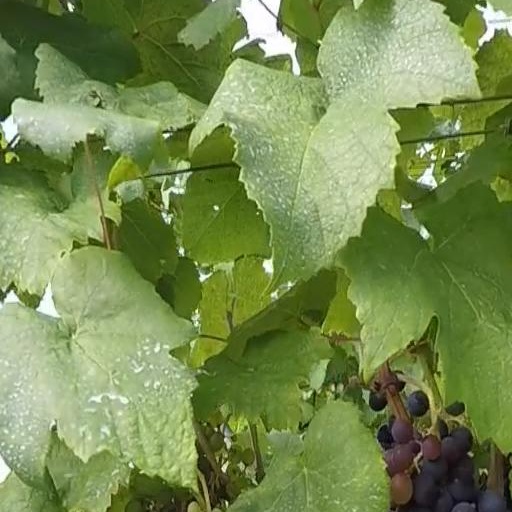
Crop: grape